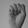
ASL letter: S